Animalia (film)

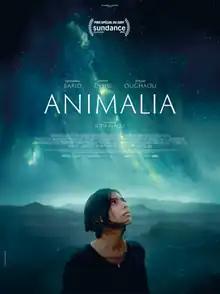
Theatrical release poster

Animalia is a 2023 French-Moroccan science fiction film directed by Sofia Alaoui in her feature directorial debut, based on Alaoui's short film "So What If the Goats Die". The movie follows Itto (Oumaïma Barid), a pregnant woman who attempts to reunite with her husband Amine (Mehdi Dehbi) as extraterrestrial occurrences in Morocco southeast of Casablanca cause the country to descend into chaos.